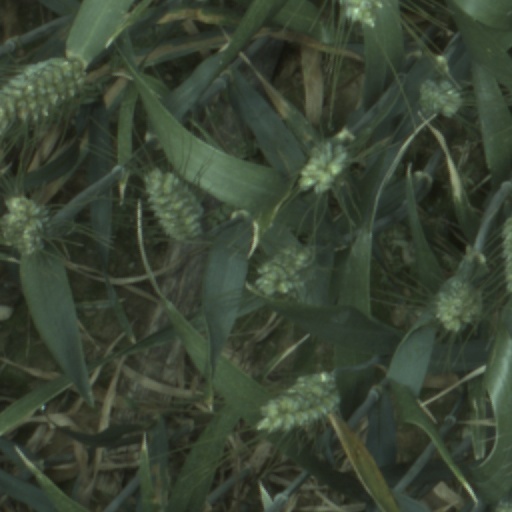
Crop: wheat